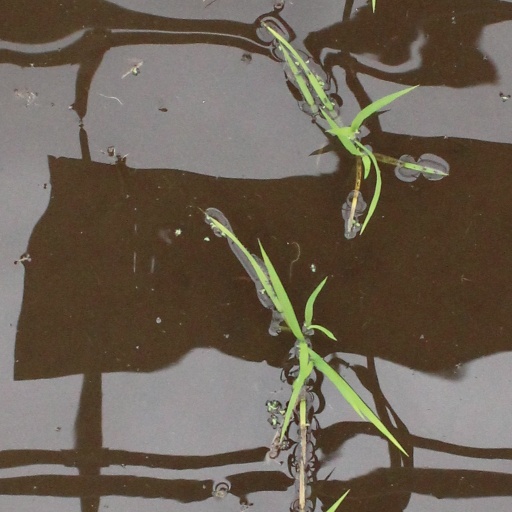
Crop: rice